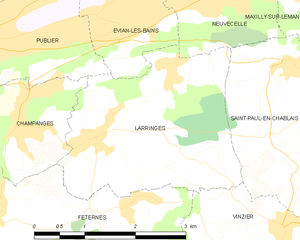
Carte des communes françaises Larringes